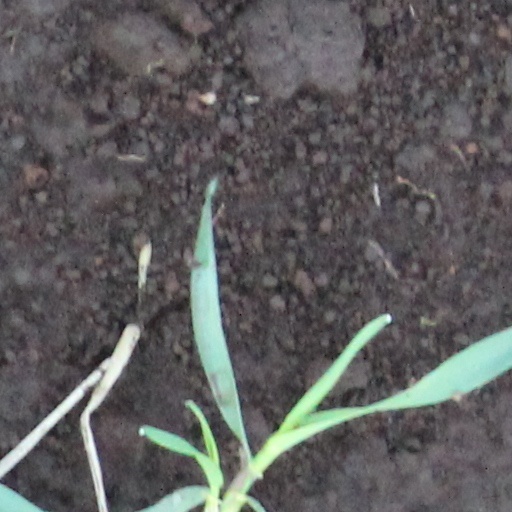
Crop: wheat